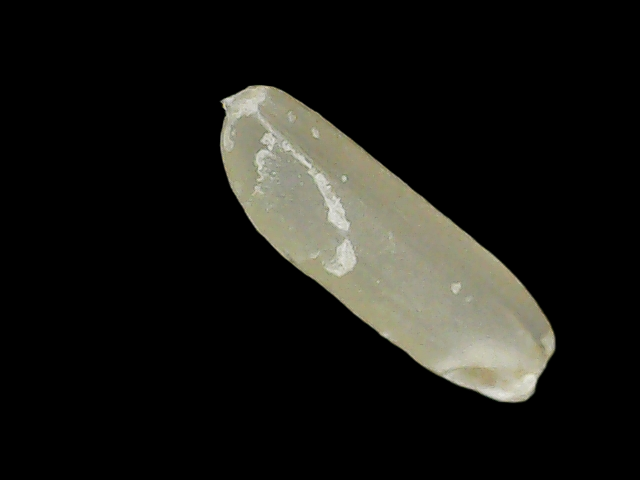
Rice variety: Binadhan7